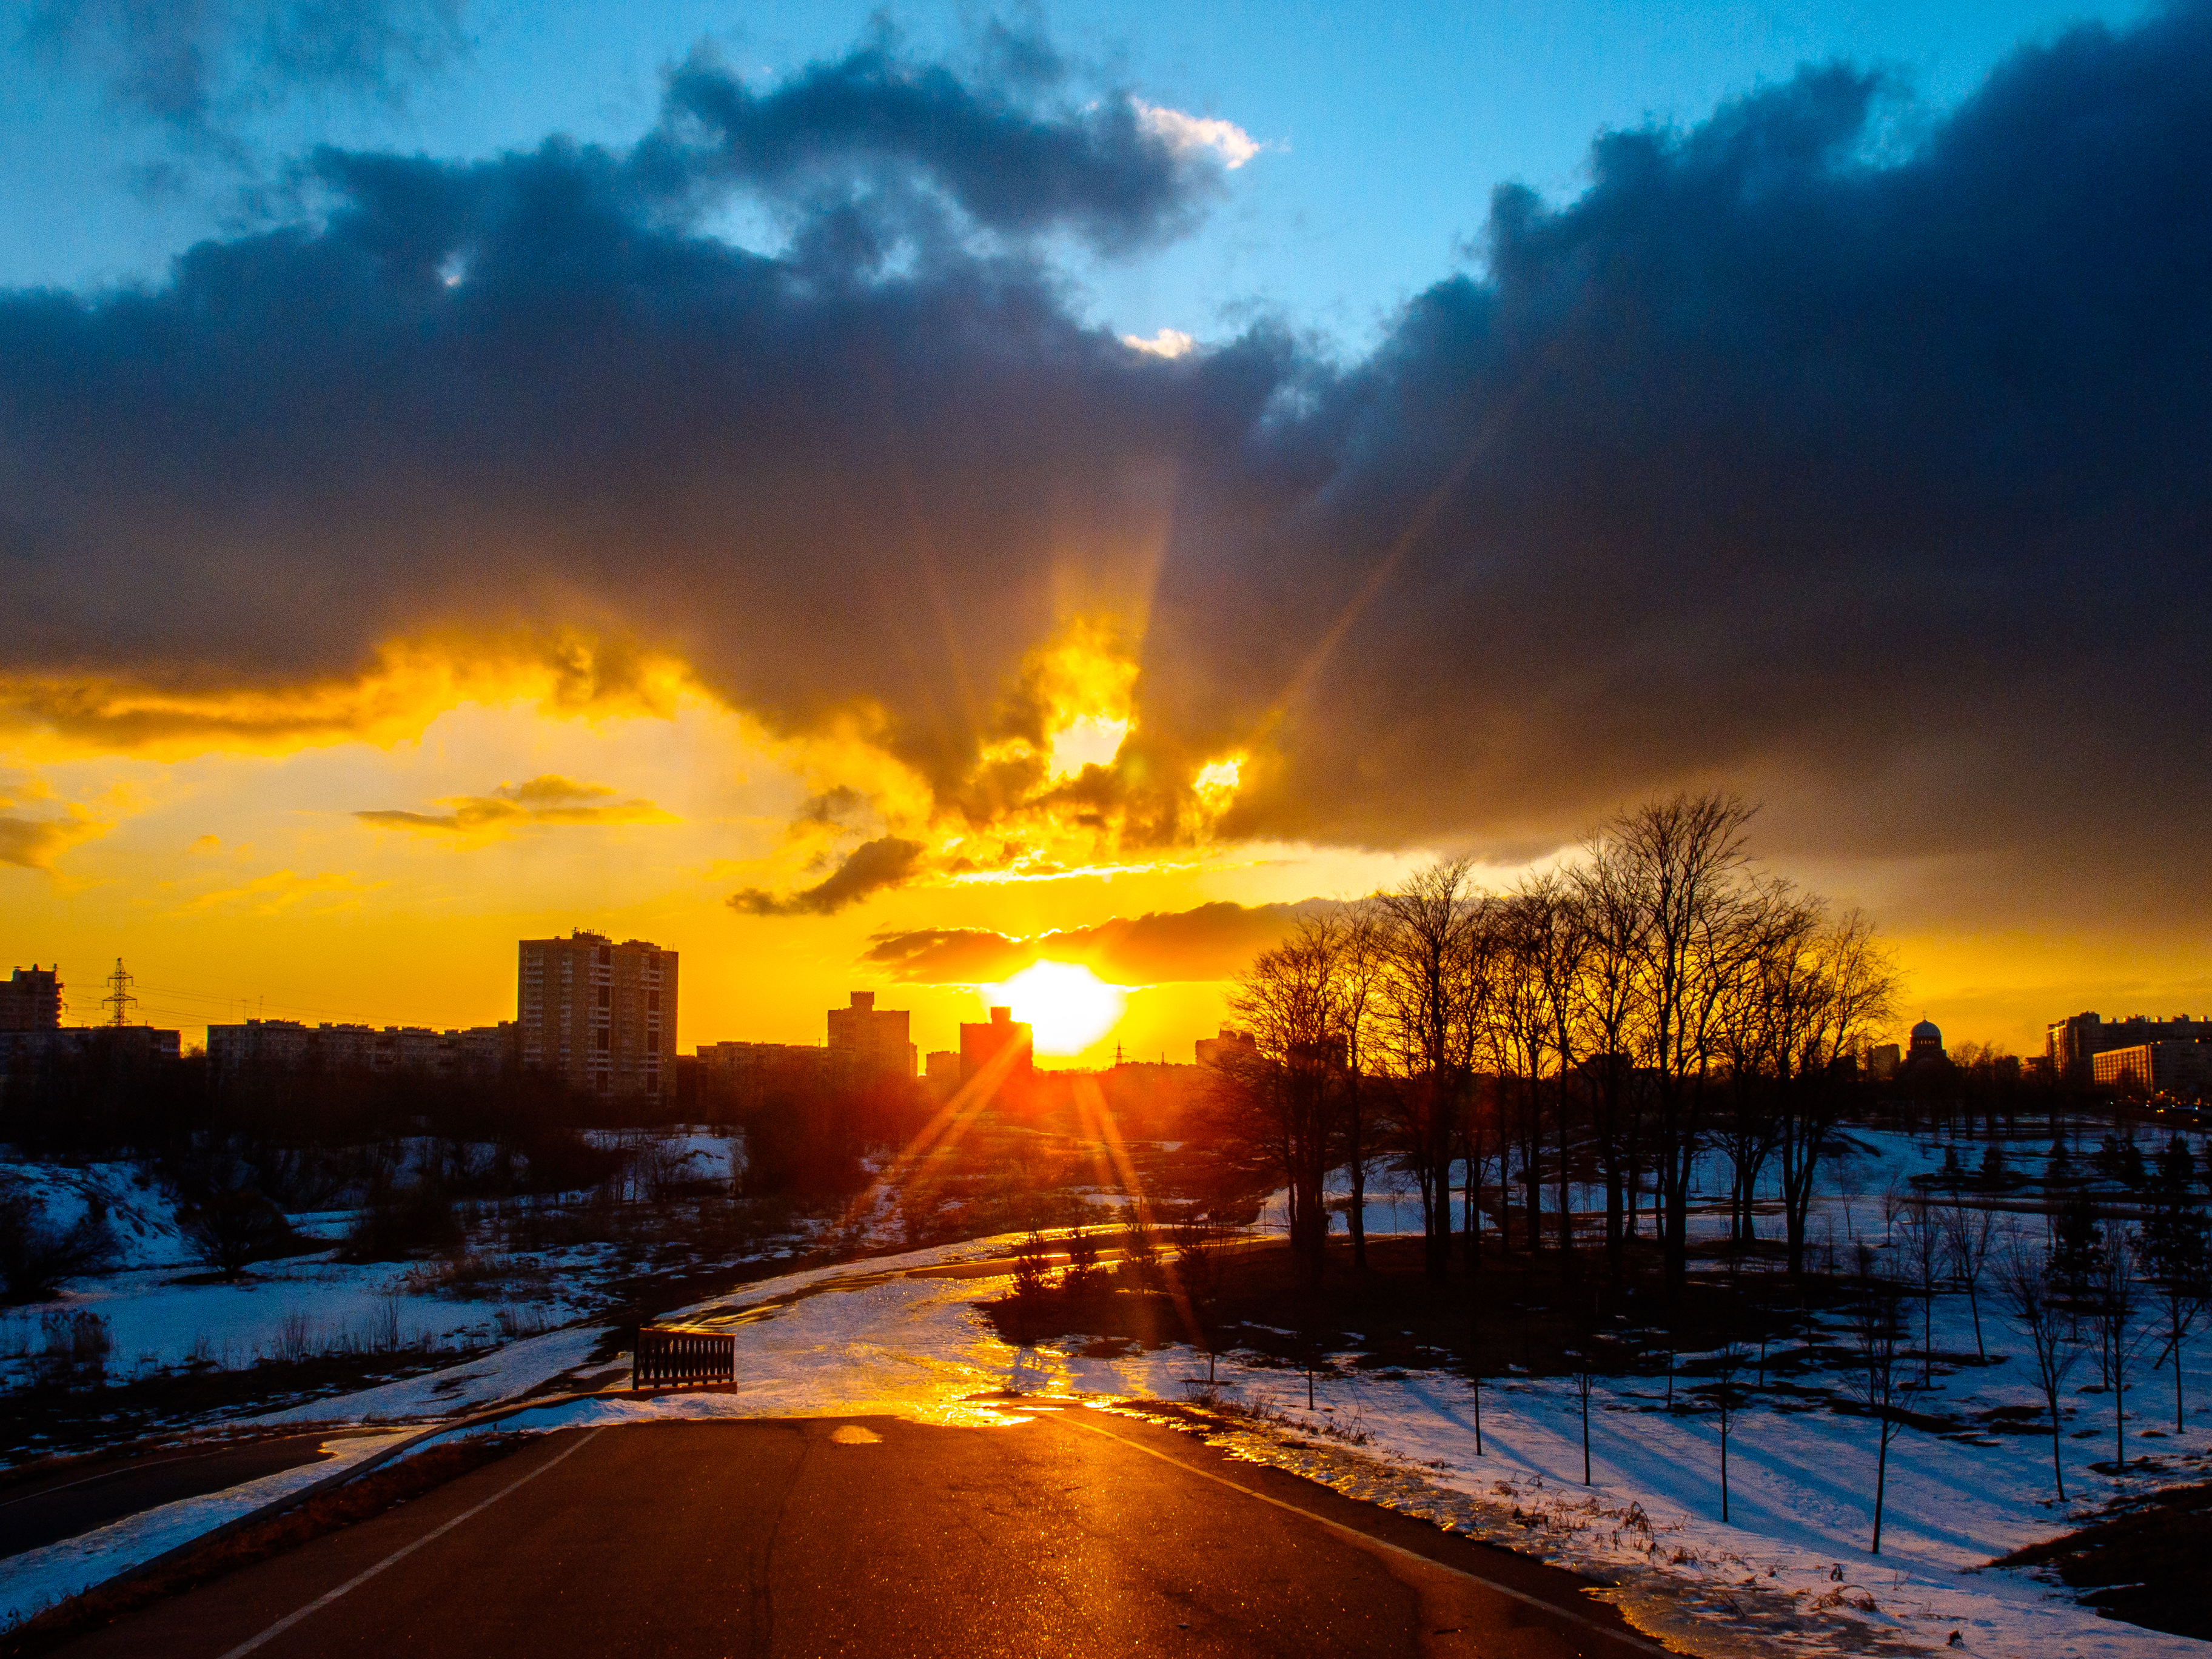
images, cloud, sky, atmosphere, daytime, nature, blue, natural landscape, afterglow, dusk, tree, sunlight, sunset, red sky at morning, sunrise, landscape, horizon, cumulus, building, city, rural area, snow, freezing, urban area, astronomical object, road, dawn, reflection, meteorological phenomenon, sun, evening, wilderness, road surface, spring, winter, night, ocean, heat, cityscape, asphalt, house, highway, street, tower block, skyline, sea, river